2009 Alabama Crimson Tide football team

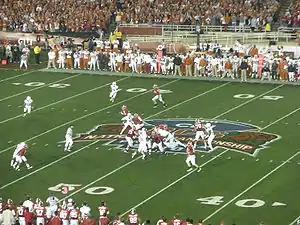
50-yard line action for the national championship

Following victories in their respective conference championship games, on December 6 the final Bowl Championship Series (BCS) standings were unveiled, pitting the No. 1 ranked Crimson Tide against the No. 2 ranked Texas Longhorns for the 2010 BCS National Championship. The game was held in the Rose Bowl, although it was not the actual Rose Bowl Game, in which Ohio State beat Oregon six days earlier. Alabama came into the game having never beaten Texas, compiling an all-time 0–7–1 record against the Longhorns.